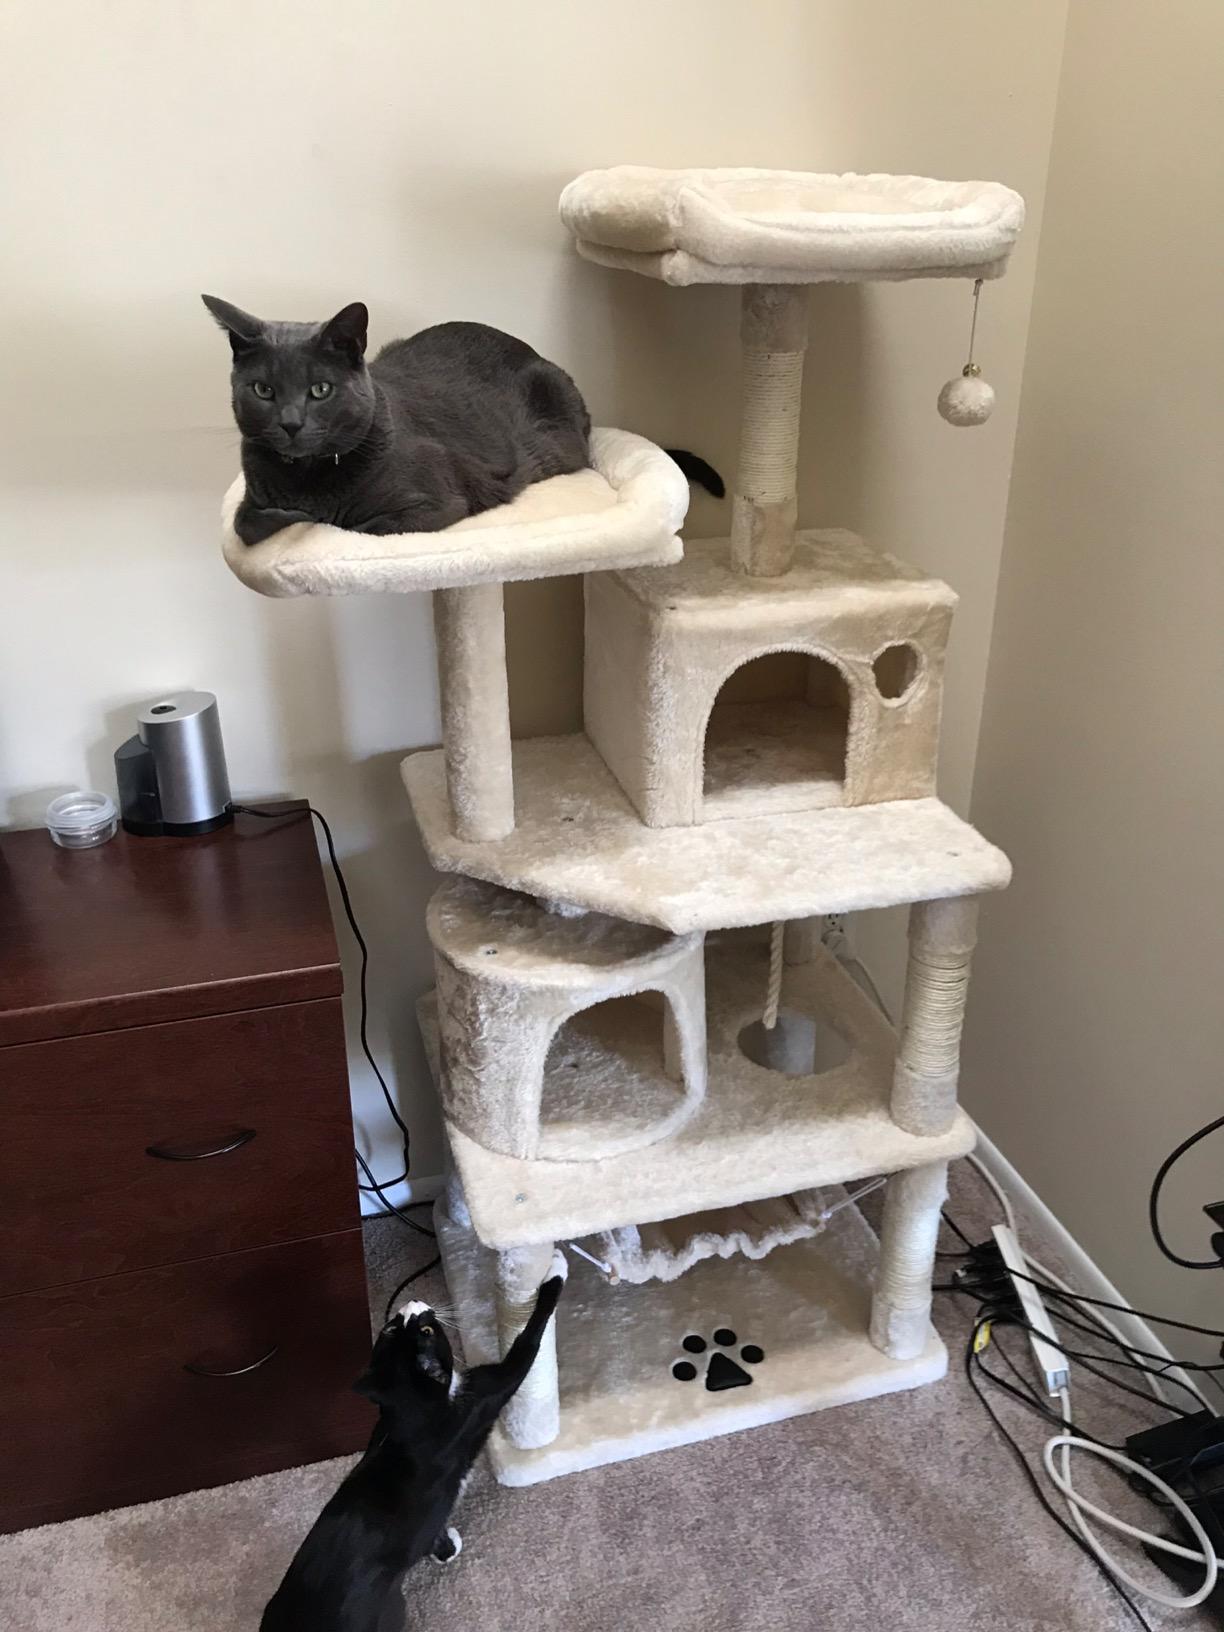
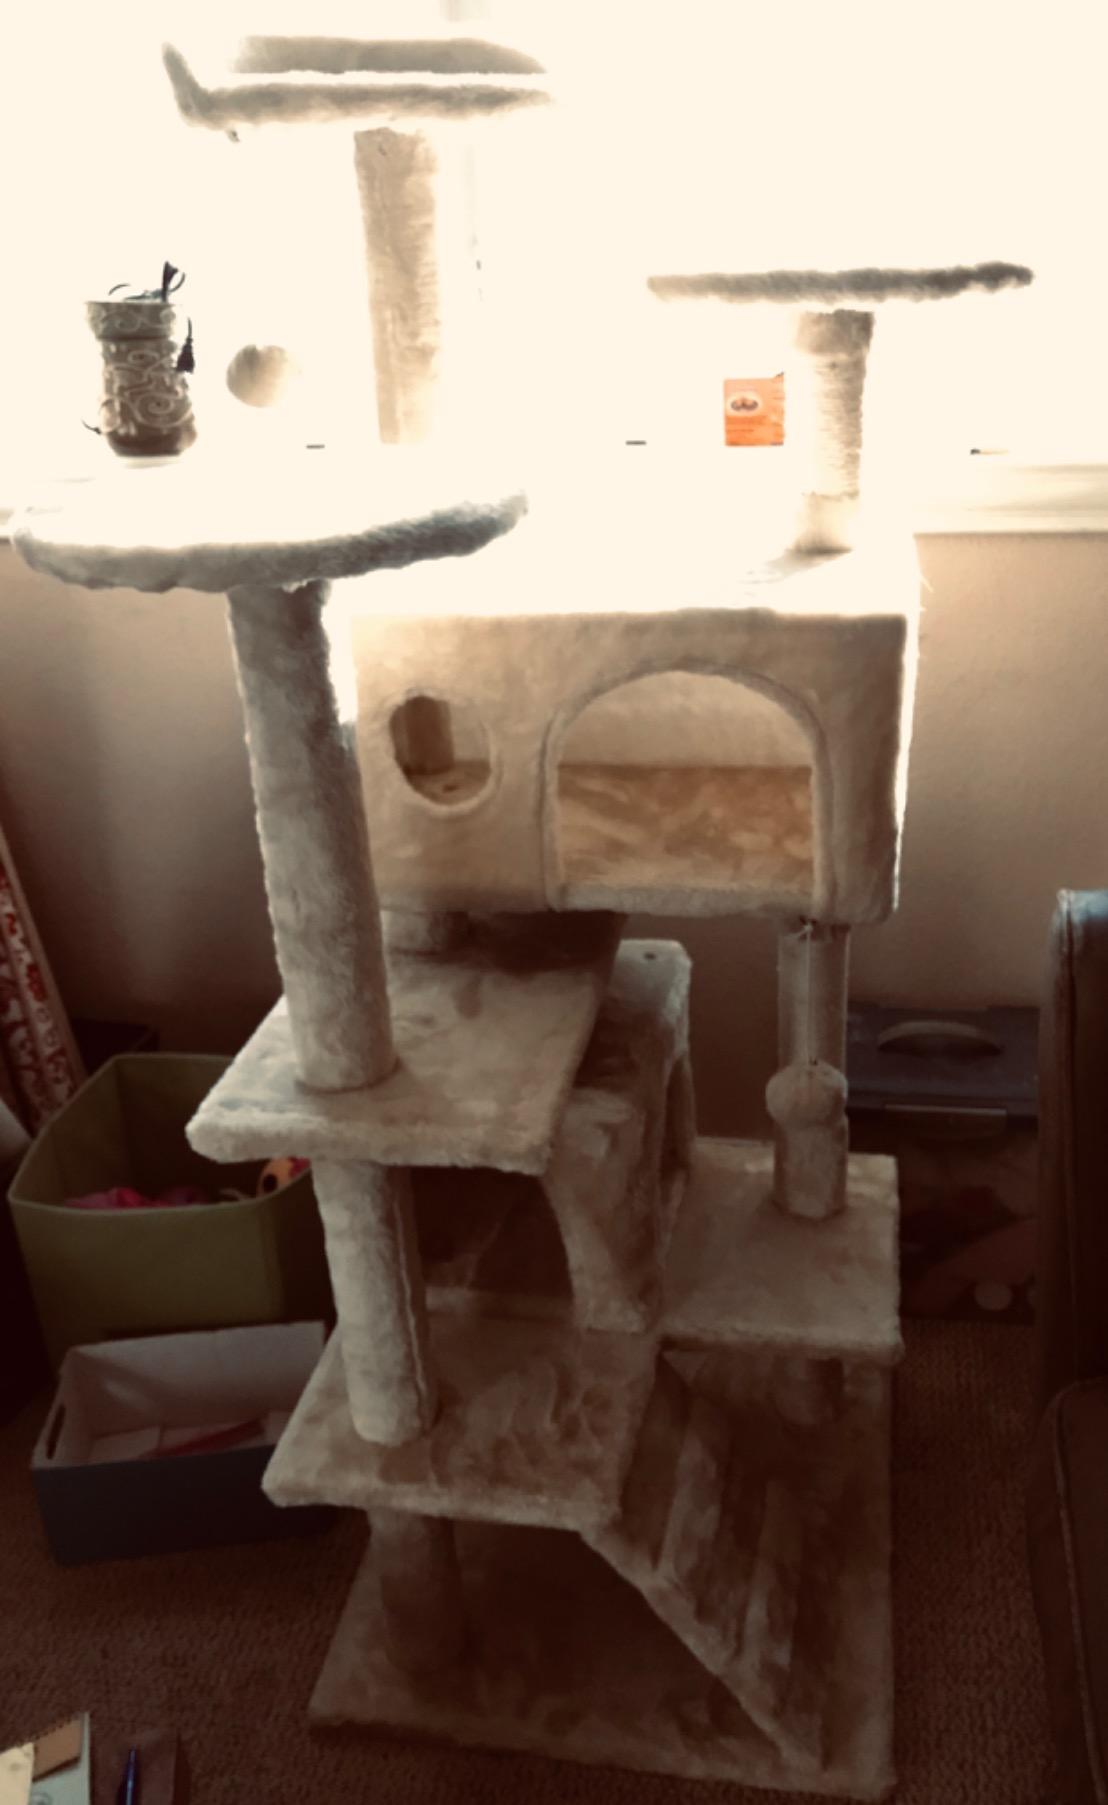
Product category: items_cat tree
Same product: no